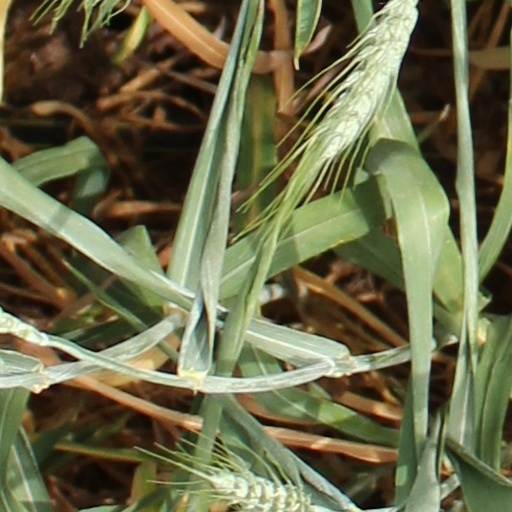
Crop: wheat